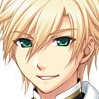
Portrait style: Anime Portrait